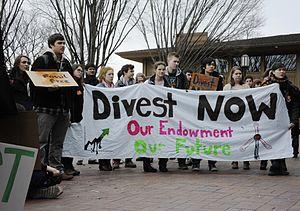
Le désinvestissement des énergies fossiles est l'élimination des placements des entreprises impliquées dans l'extraction de combustibles fossiles, dans le but de réduire le réchauffement climatique en s'attaquant à ses causes.